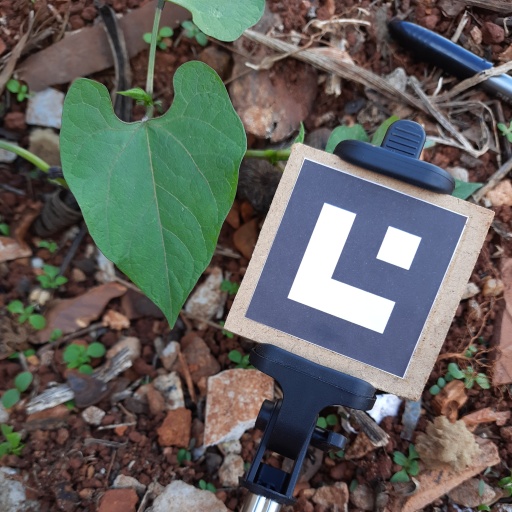
Observations: flat surface, no eating holes, under shade